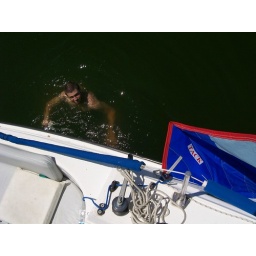
Kevin in water cleaning boat hull